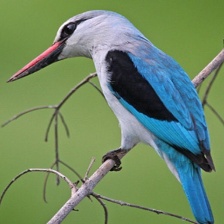
Species: WOODLAND KINGFISHER
Scientific name: HALCYON SENEGALENSIS